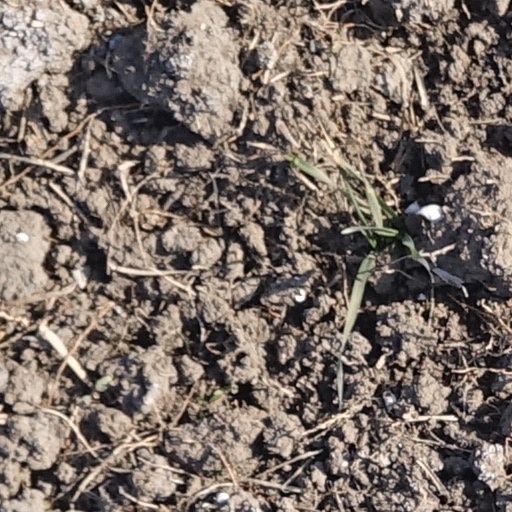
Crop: wheat